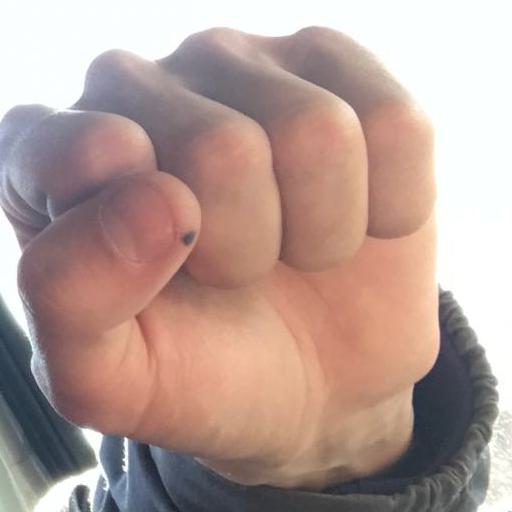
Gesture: fist